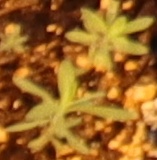
Label: Kochia